Fremont Street Experience

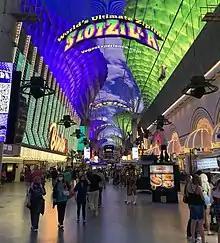
SlotZilla zip lines above the street

SlotZilla at Fremont Street Experience is a 12-story, slot machine-inspired zip line attraction. SlotZilla offers "flyers" two levels of lines, the lower "Zipline" (77 feet up) and upper "Zoomline" (114 feet up). The lower lines travel halfway down the Fremont Street Experience pedestrian mall. The upper lines go the entire length of the mall (1,750 feet). Guests on the upper "Zoomline" travel prone, or "superhero-style". SlotZilla cost $17 million to construct and features a launch tower with over-sized dice, a martini glass, a pink flamingo, simulated video reels, a giant arm and two 37-foot-tall showgirls. One of the towers also bears a "Welcome to Fabulous Downtown Las Vegas" sign.